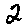
Label: 2